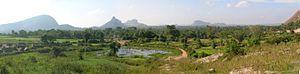
Ramanagara est un village de l'État du Karnataka en Inde. Il est situé à l'intérieur de l'enceinte de la ville en ruine de Vijayanâgara, l'ancienne capitale du royaume de Vijayanâgara, dans la vallée de la Tungabhadrâ.